University of Ouagadougou

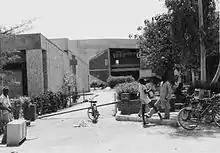
University of Ouagadougou, 1979

The University of Ouagadougou (2005A) consists of seven Training and Research Units (UFR) and one institute: UFR Languages, Arts and Communications; UFR Human sciences; UFR Legal and Politic Sciences; UFR Economic Sciences and Management; UFR Applied Sciences; UFR Health Sciences; UFR Life and Hearth Sciences and Burkinabé Institute of Arts and Crafts. It combines the advantages of faculty (fundamental teaching) and those of an institute (professionalization).